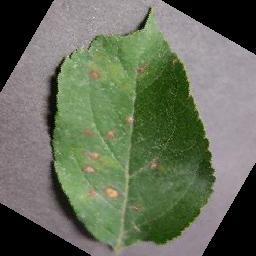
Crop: apple
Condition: cedar_rust